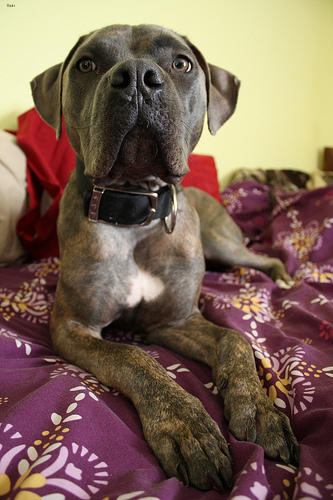
Breed: american pit bull terrier